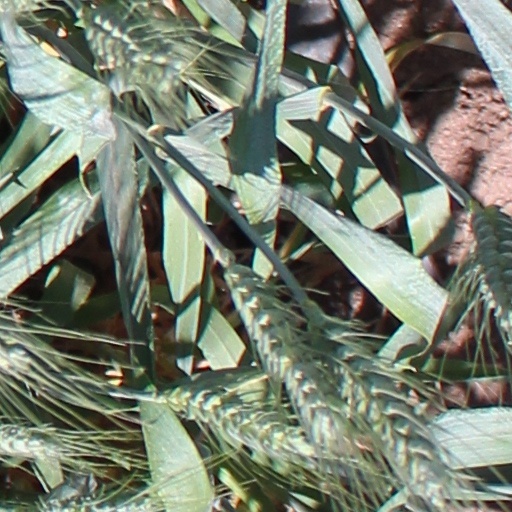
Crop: wheat